Battle of Bizani

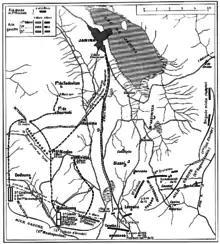
Plan of the Greek flanking move that led to the fall of Ioannina.

After the renewed failure, Sapountzakis was relieved of his command and replaced by Crown Prince Constantine. Constantine now proceeded to carefully marshal his forces, bringing up more men and artillery. The Crown Prince formulated a new plan, whereby his army would feign an attack on Bizani from the southeast, while the main effort would be actually directed on the fortress area's southwestern flank